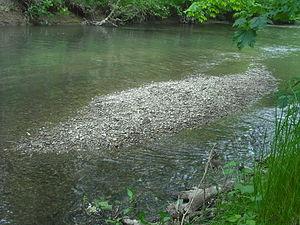
La réserve naturelle régionale du Ried de Sélestat, l'Ill*Wald est une réserve naturelle régionale d’Alsace en région Grand Est. Créée en 1995, elle a été classée en 2013 pour une superficie de 1 855 hectares. Elle protège la forêt de l'Illwald, une des plus grandes forêts alluviales de France. Cette forêt est parcourue par l'Ill, qui y forme un réseau hydrographique complexe, avec de nombreuses ramifications. L'ensemble est inondable et il est caractéristiques du Grand Ried, une étendue plate qui s'étend en Alsace entre le Rhin et l'Ill, auxquels il sert de déversoir naturel pendant les crues hivernales. La réserve est localisée sur la commune de Sélestat et elle occupe presque la moitié de son ban communal.